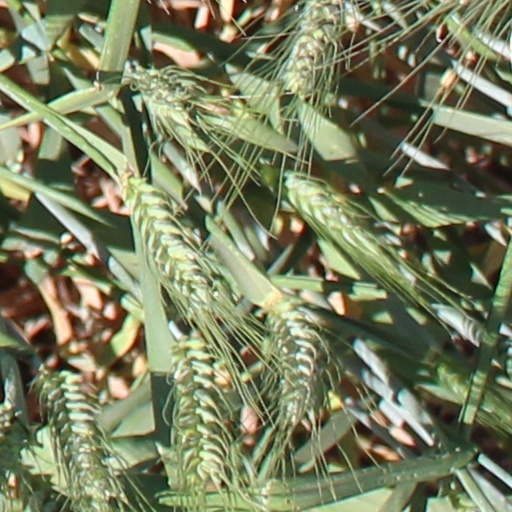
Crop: wheat